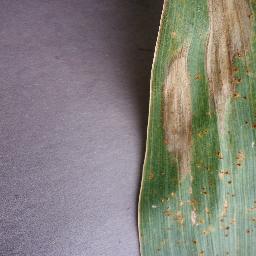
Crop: corn
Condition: (maize)_northern_blight